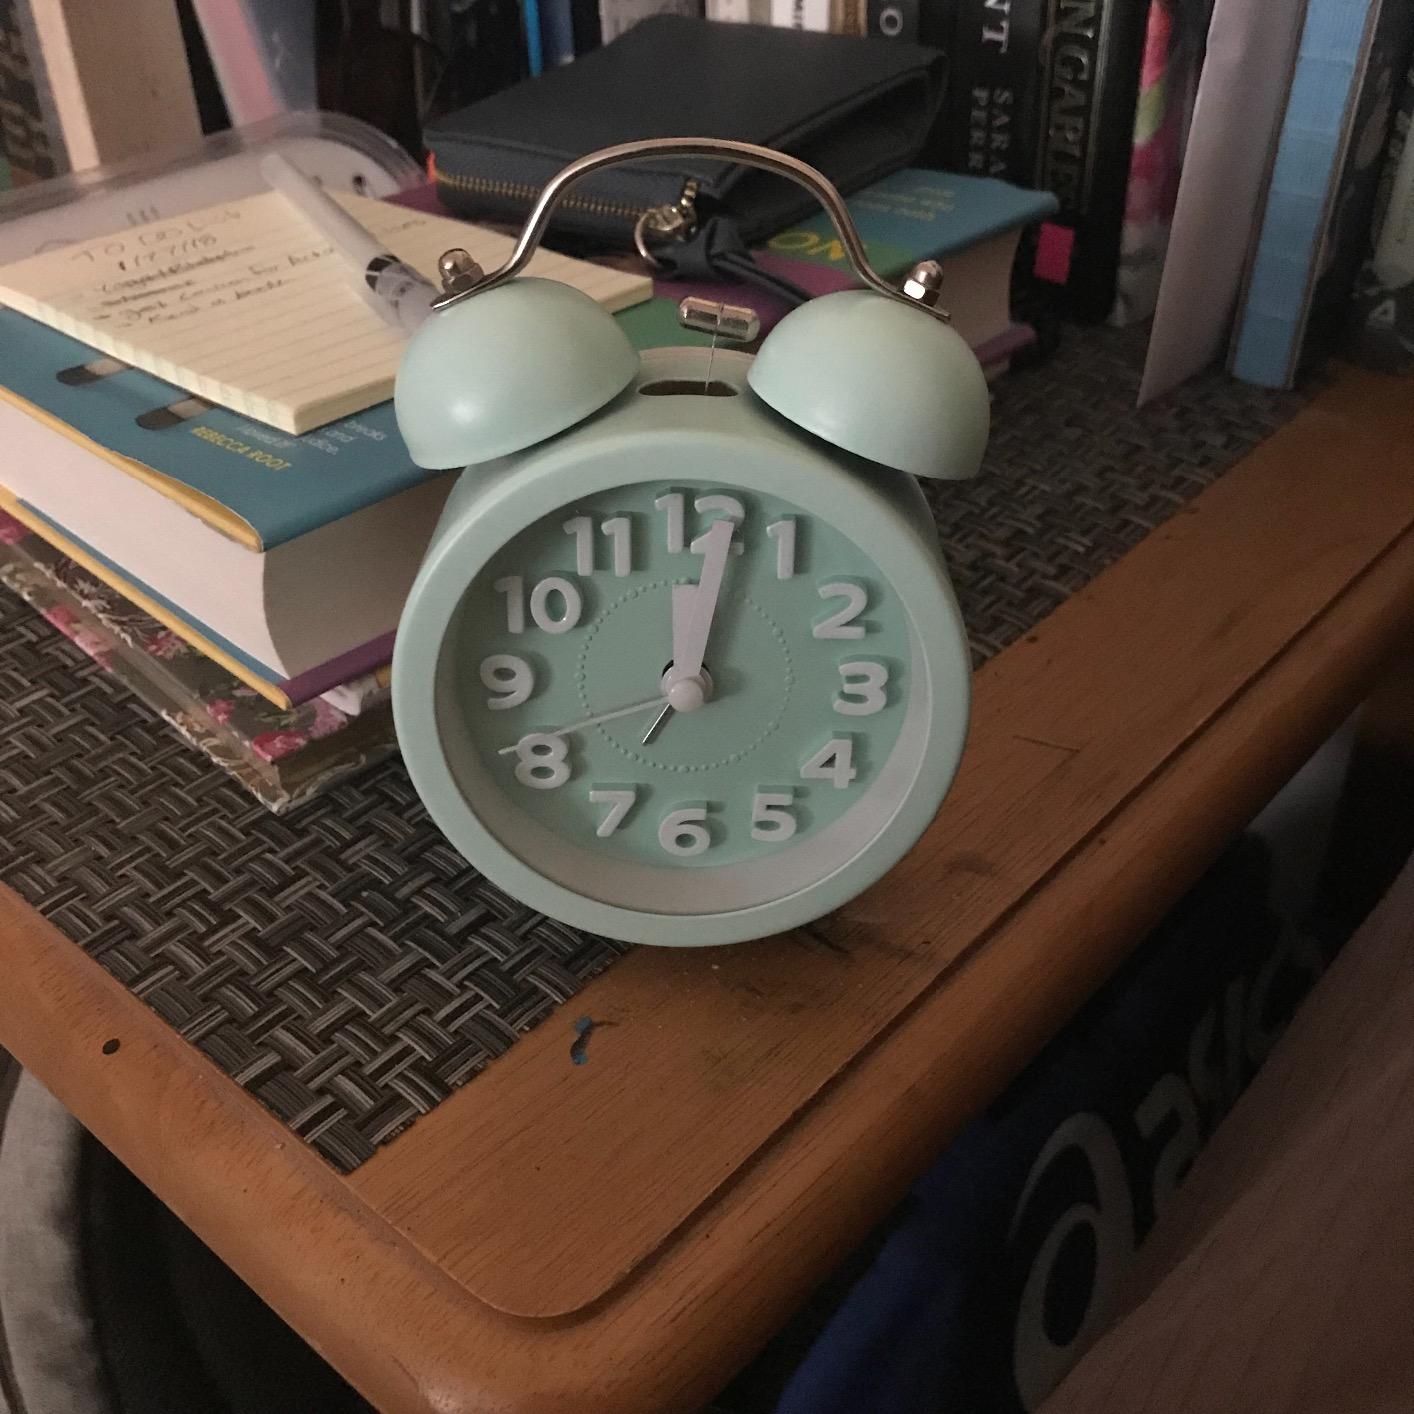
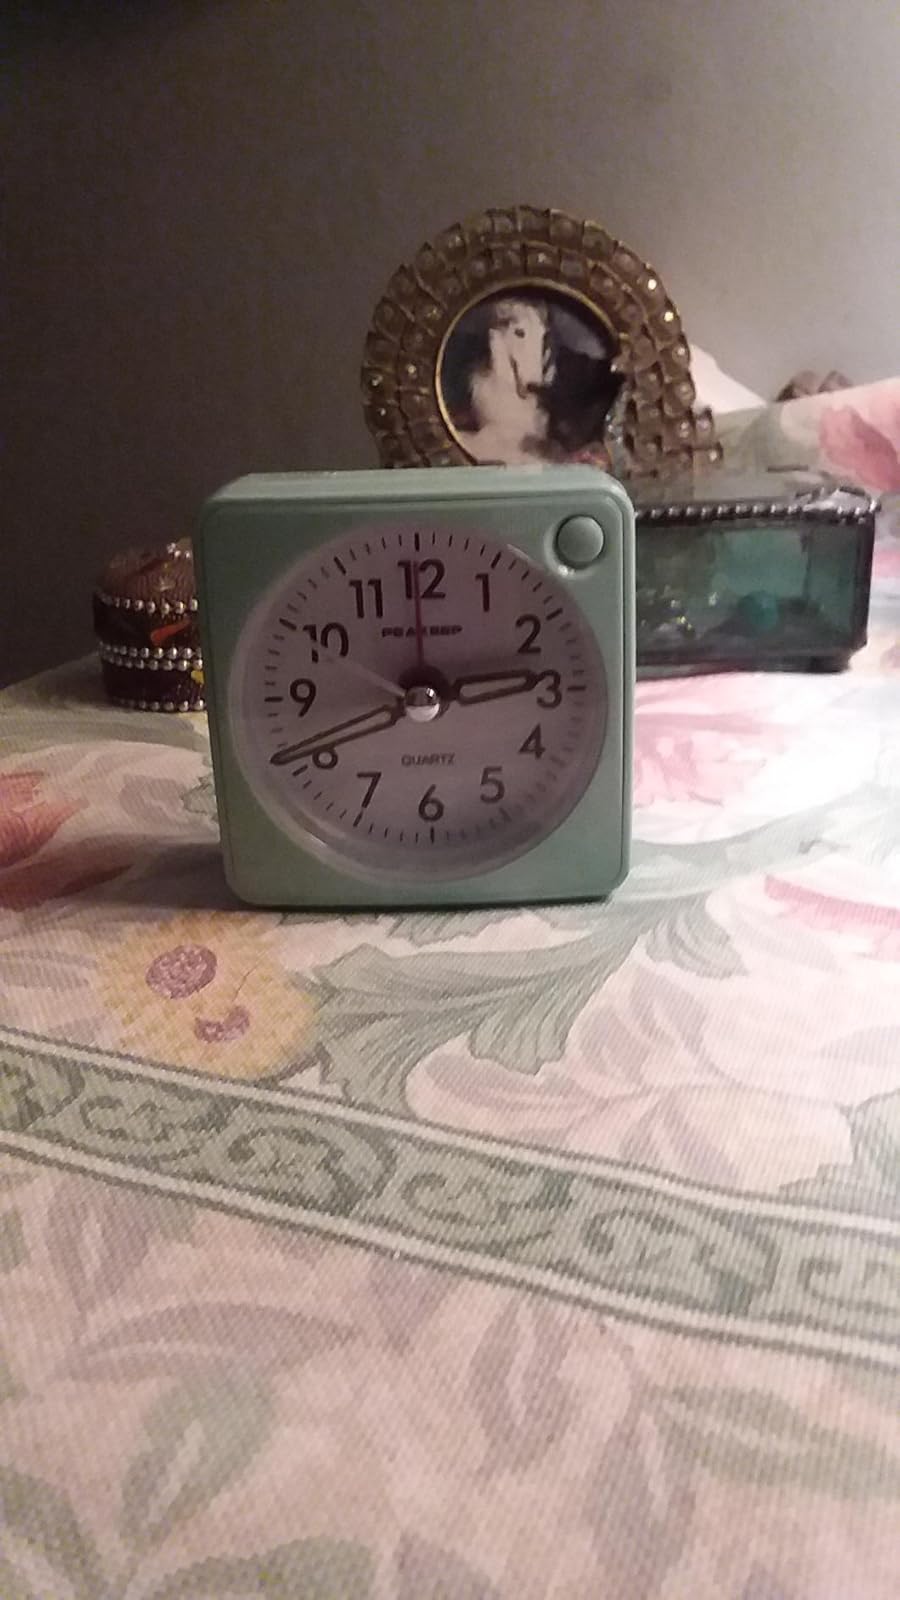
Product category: clock
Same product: no